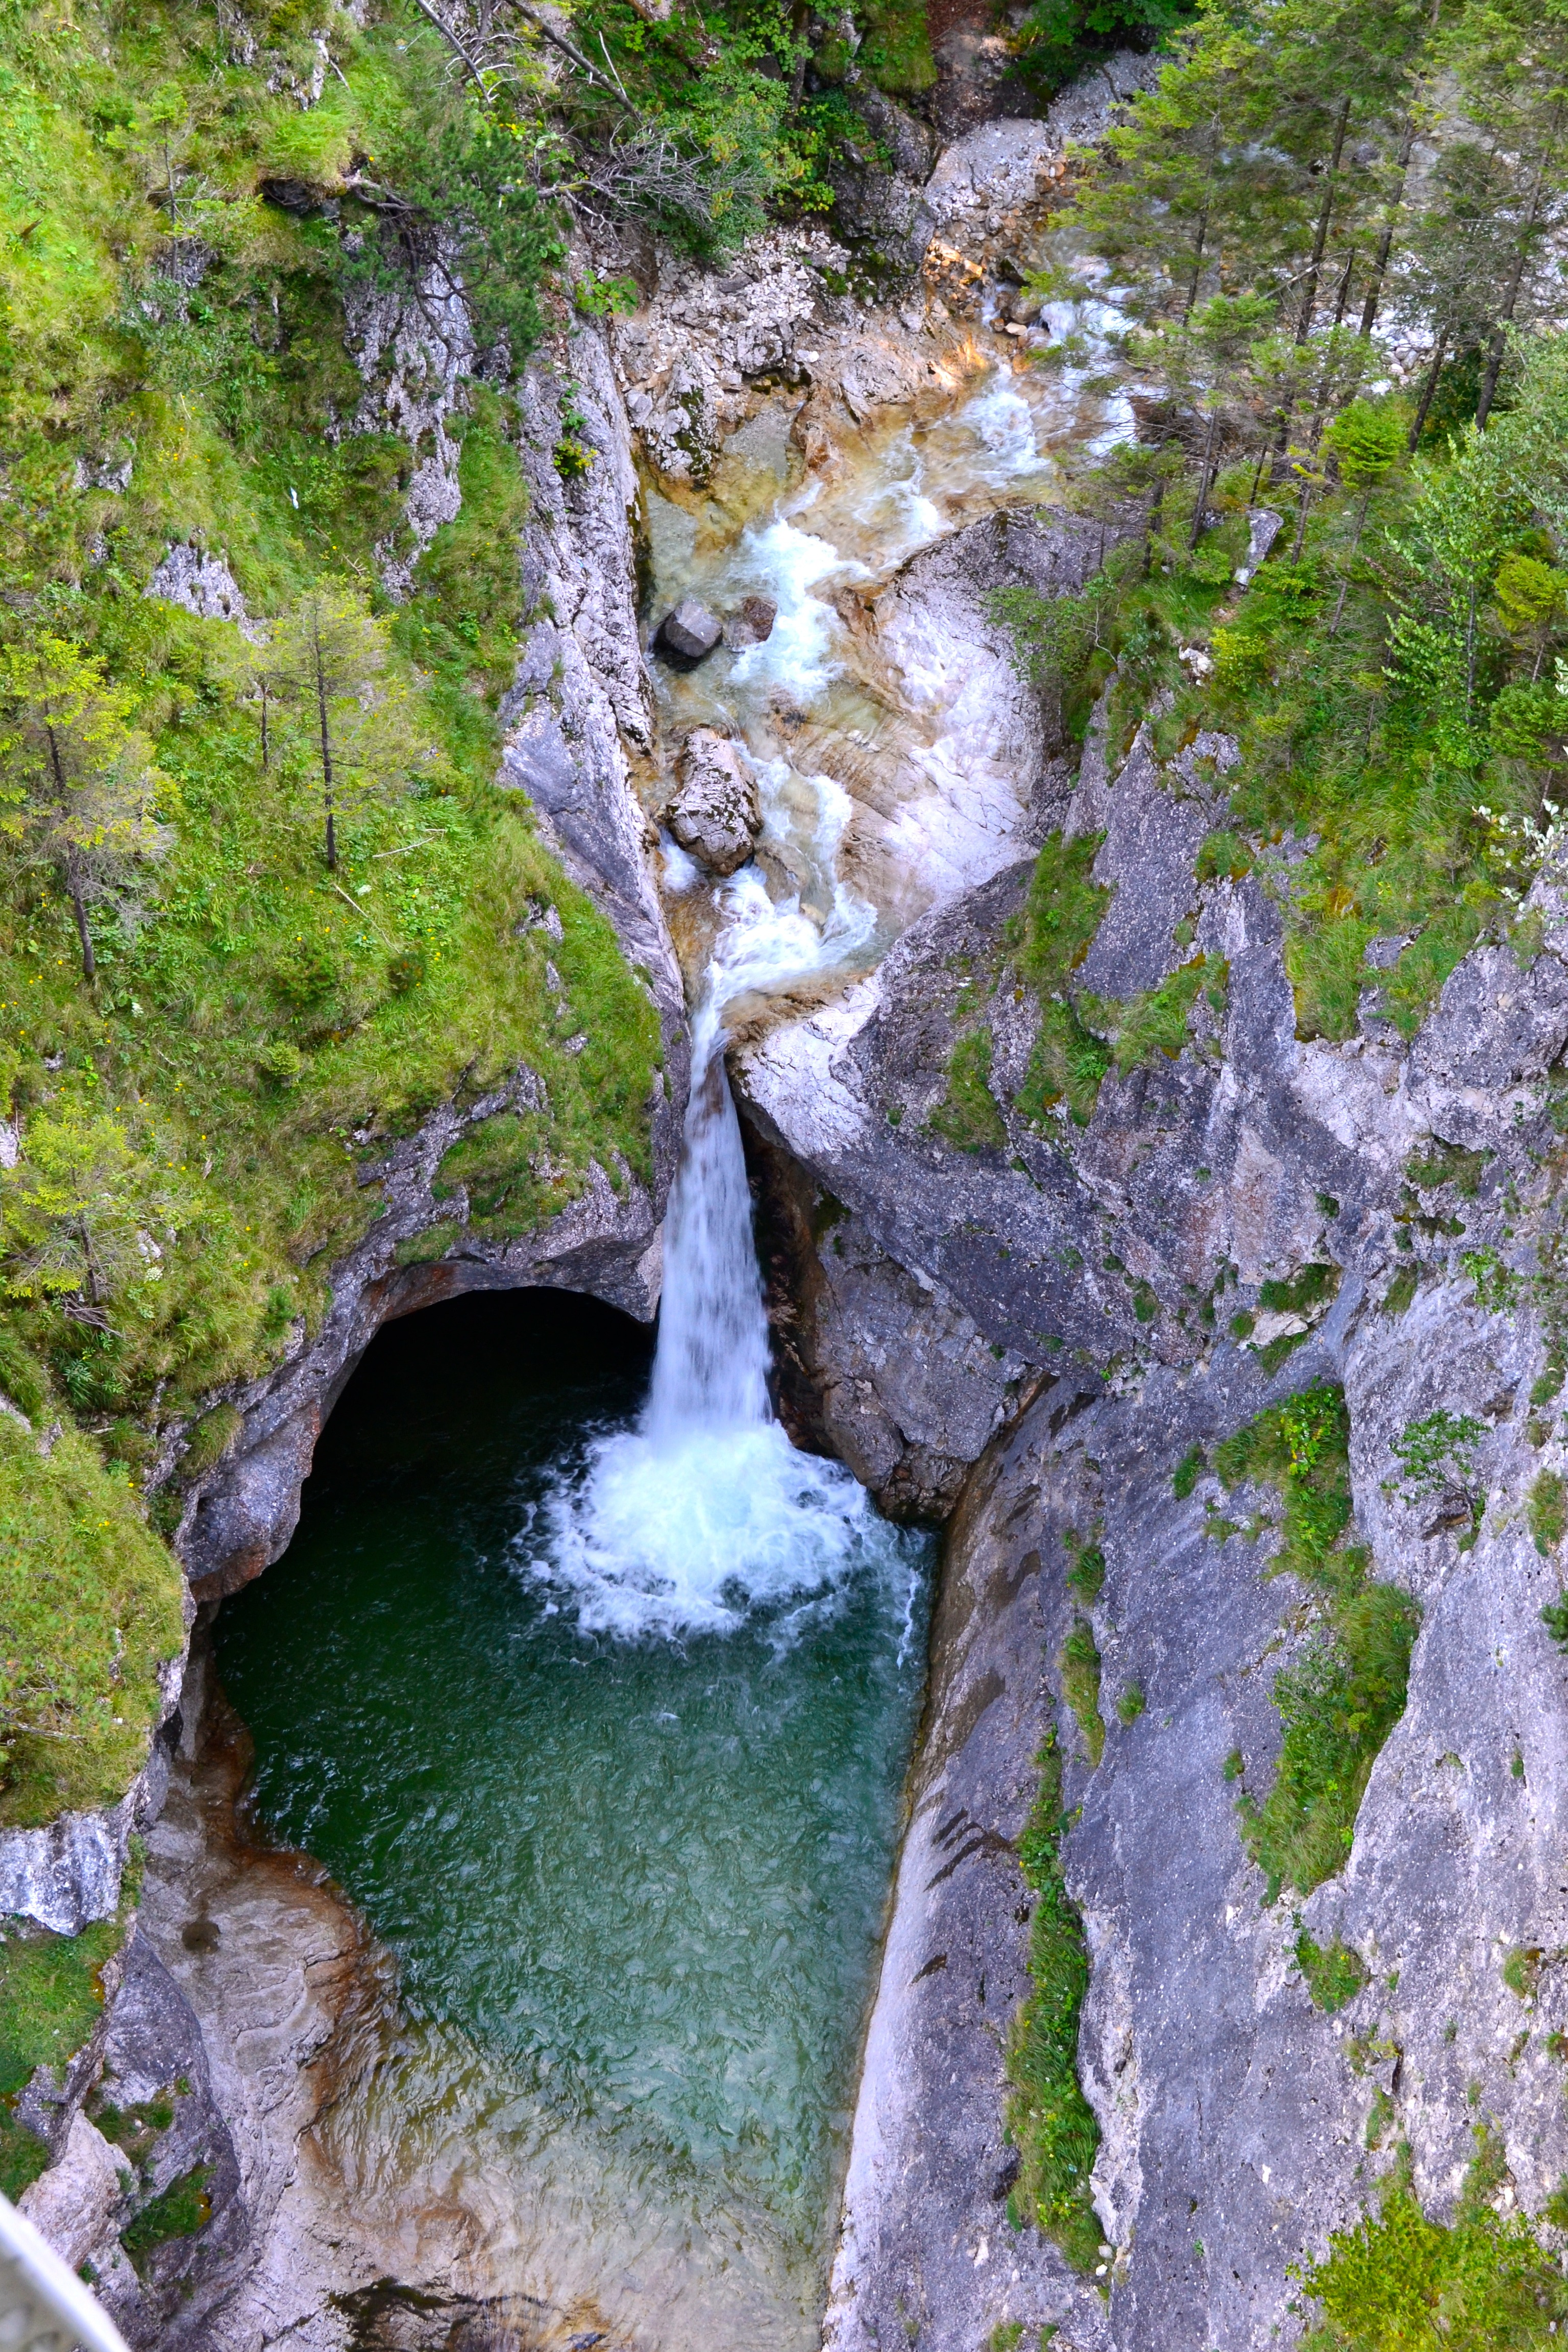
landscape, water, waterfall, flower, river, valley, stream, canyon, body of water, ravine, bavaria, water feature, watercourse, clammy